Christian College, Chengannur

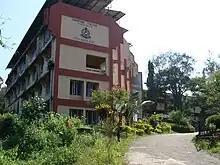
Silver Jubilee Block

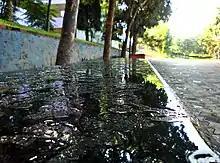
Christian college chengannur

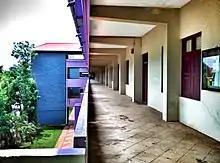
CCC corridors

Christian College, Chengannur (CCC) is a government-aided college for higher education located at Angadickal Chengannur, Alappuzha district, Kerala, India. It was established in 1964 by Rt. Rev. Dr. Mathews Mar Athanasius Episcopa. The college is owned and operated by Malankara Marthoma Syrian Church and affiliated with Kerala University. The NAAC Accredited B++ Grade College has 9 departments offering various graduate and post-graduate courses. Notable alumni of the college include Saji Cherian and former parliamentarian KK Ramachandran Nair.